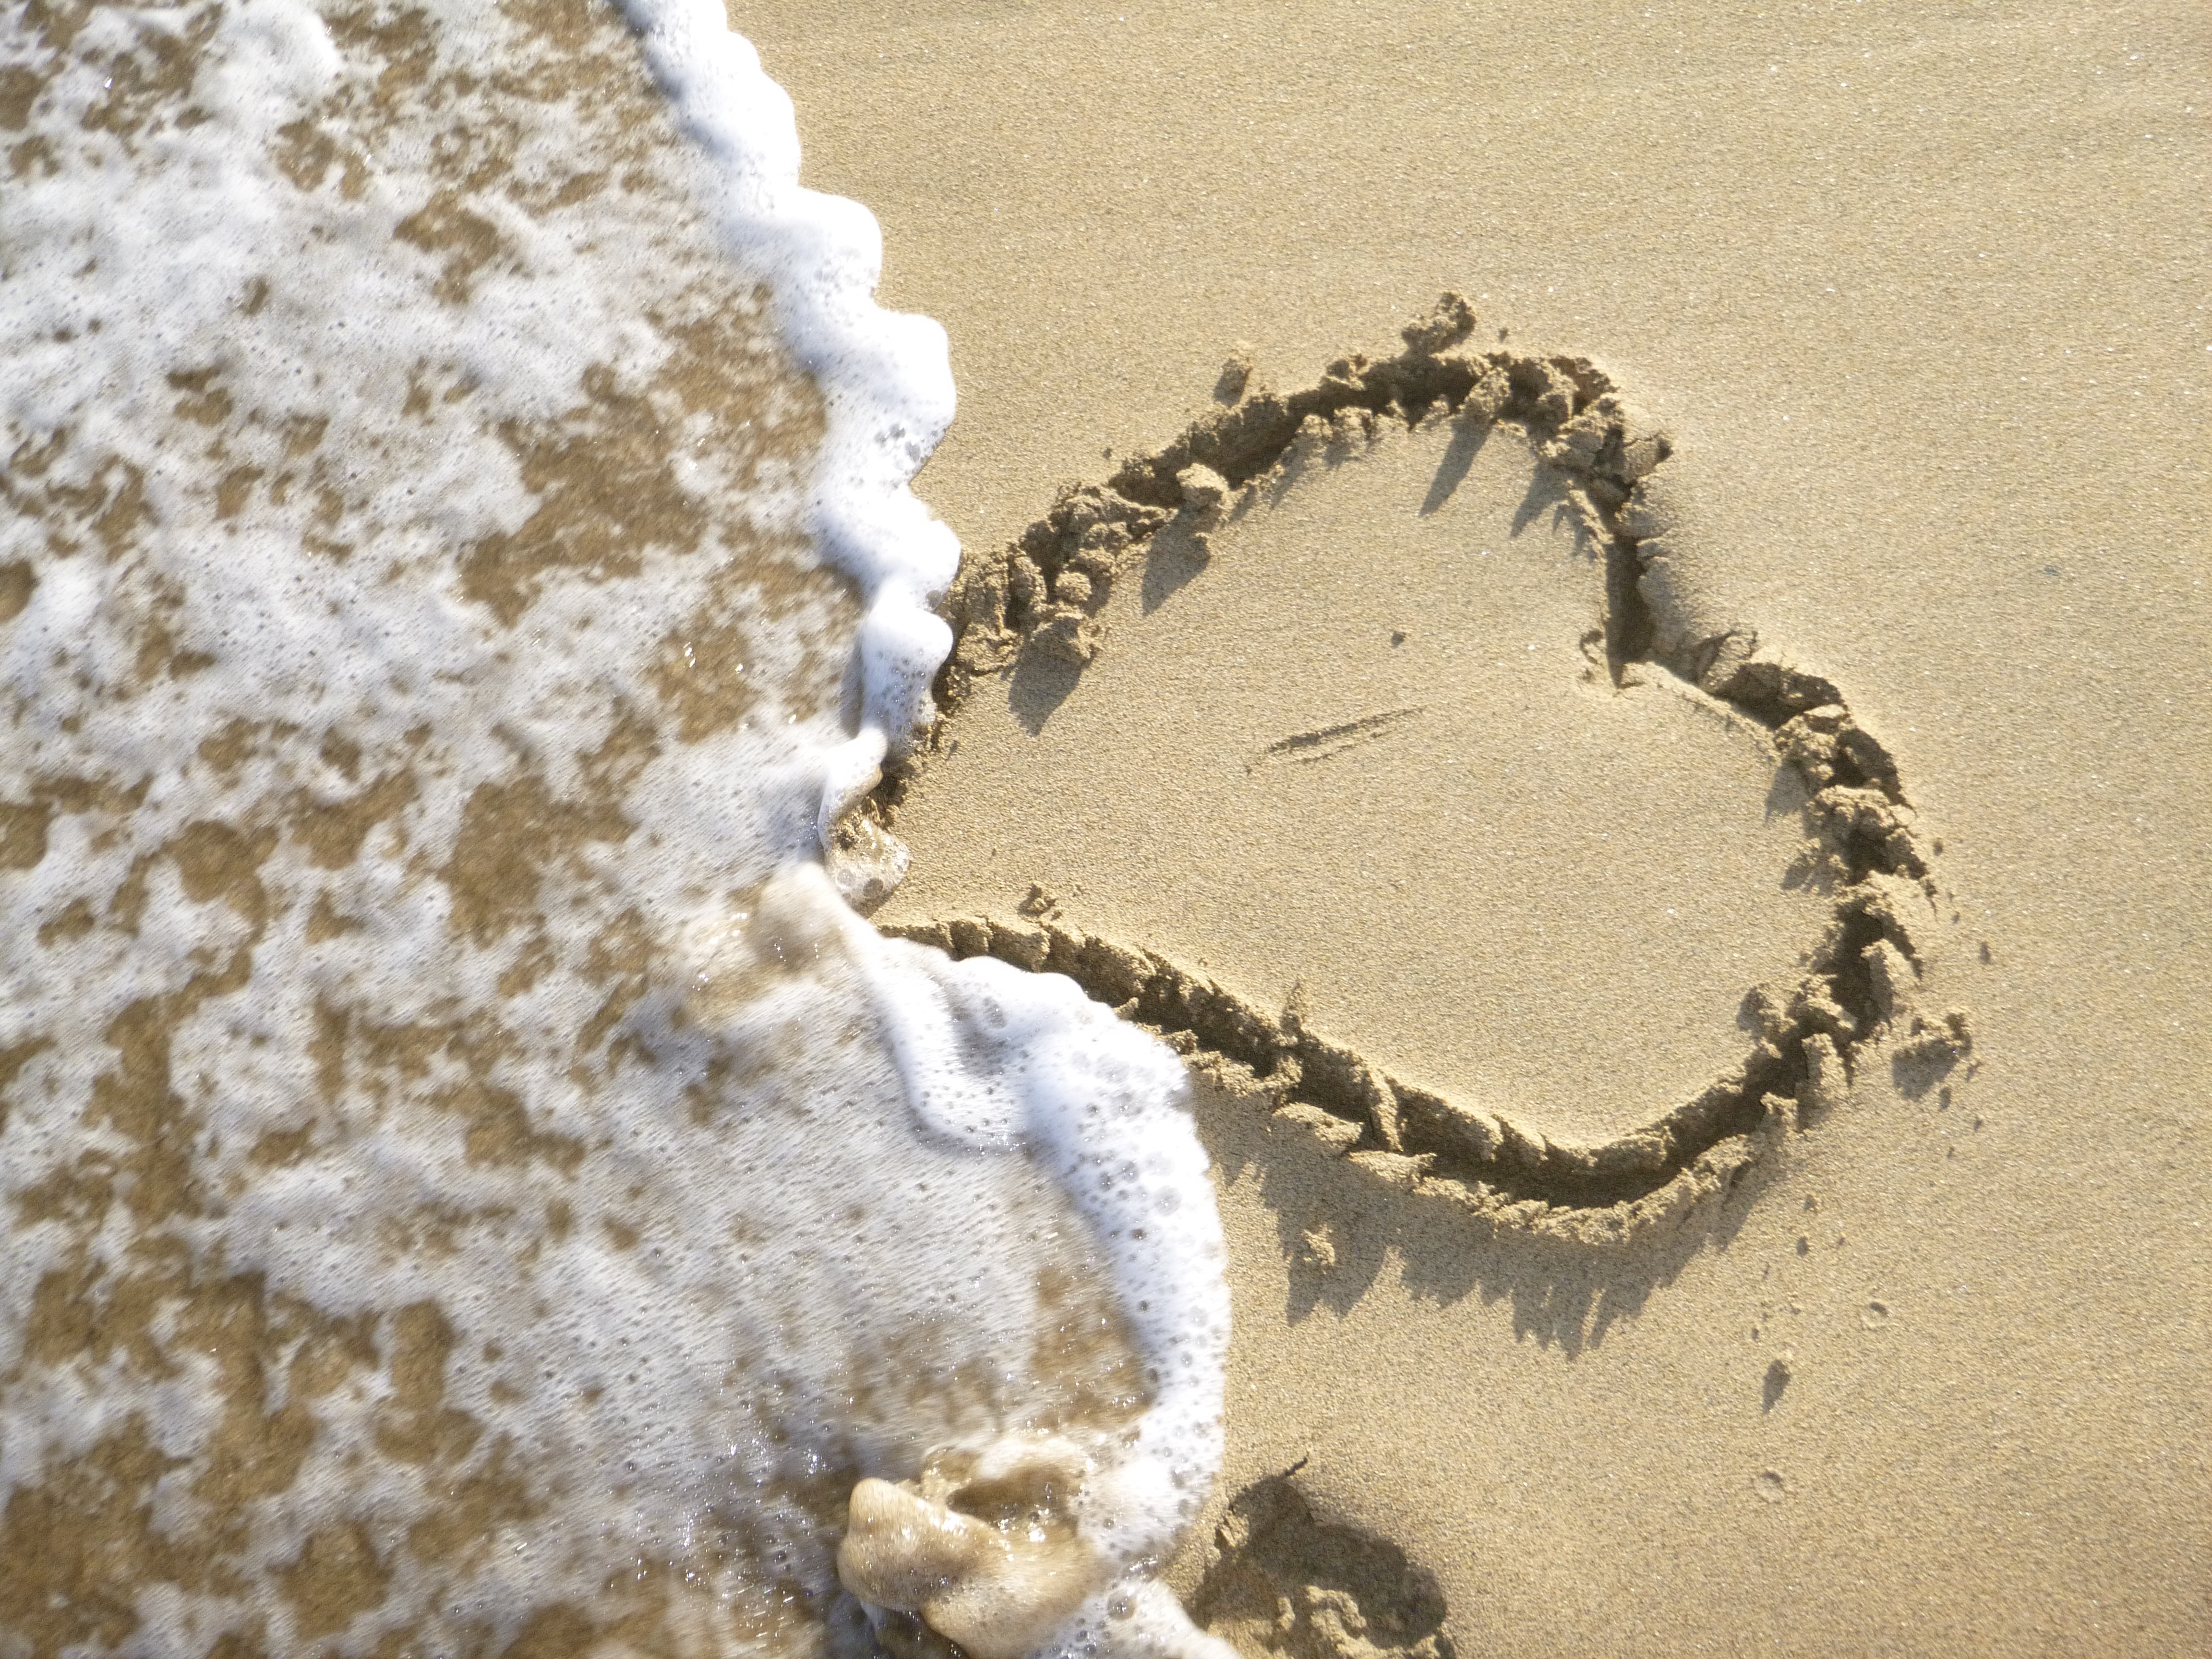
beach, sea, sand, love, heart, material, background, forget, transient